Laurence Tribe

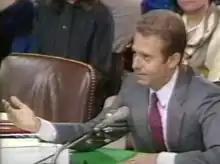
Tribe in 1987

Tribe testified at length during the Senate confirmation hearings in 1987 about the Robert Bork Supreme Court nomination, arguing that Bork's stand on the limitation of rights in the Constitution would be unique in the history of the Court. His participation in the hearings raised his profile outside of the legal realm and he became a target of right-wing critics. His phone was later found to have been wiretapped, but it has never been discovered who had placed the device or why.